Dolphin (emulator)

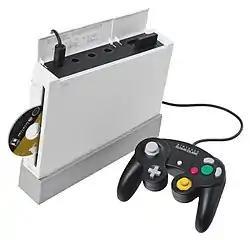
The Wii's close architectural relation to GameCube made it backwards-compatible

By February 2009, the software was able to successfully boot and run the official Wii System Menu v1.0. Shortly after, almost all versions of the Wii system software became bootable.